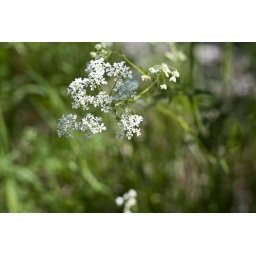
Haha, didn't know what this flower was called in english so I give you: cow parsley!